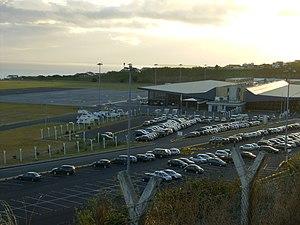
L’aéroport João Paulo II est situé sur l'île de São Miguel aux Açores près de la ville de Ponta Delgada, la ville la plus peuplée de l'archipel des Açores.